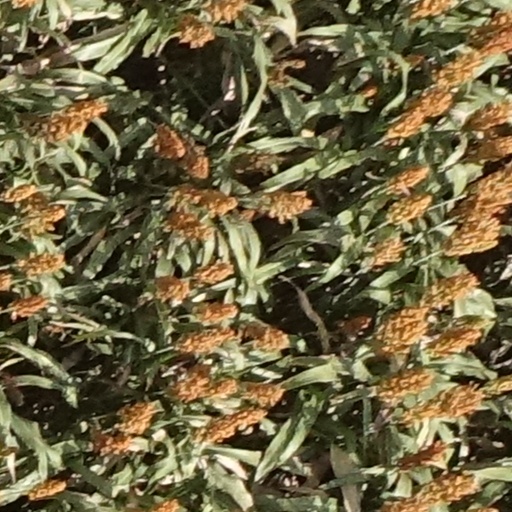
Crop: sorghum